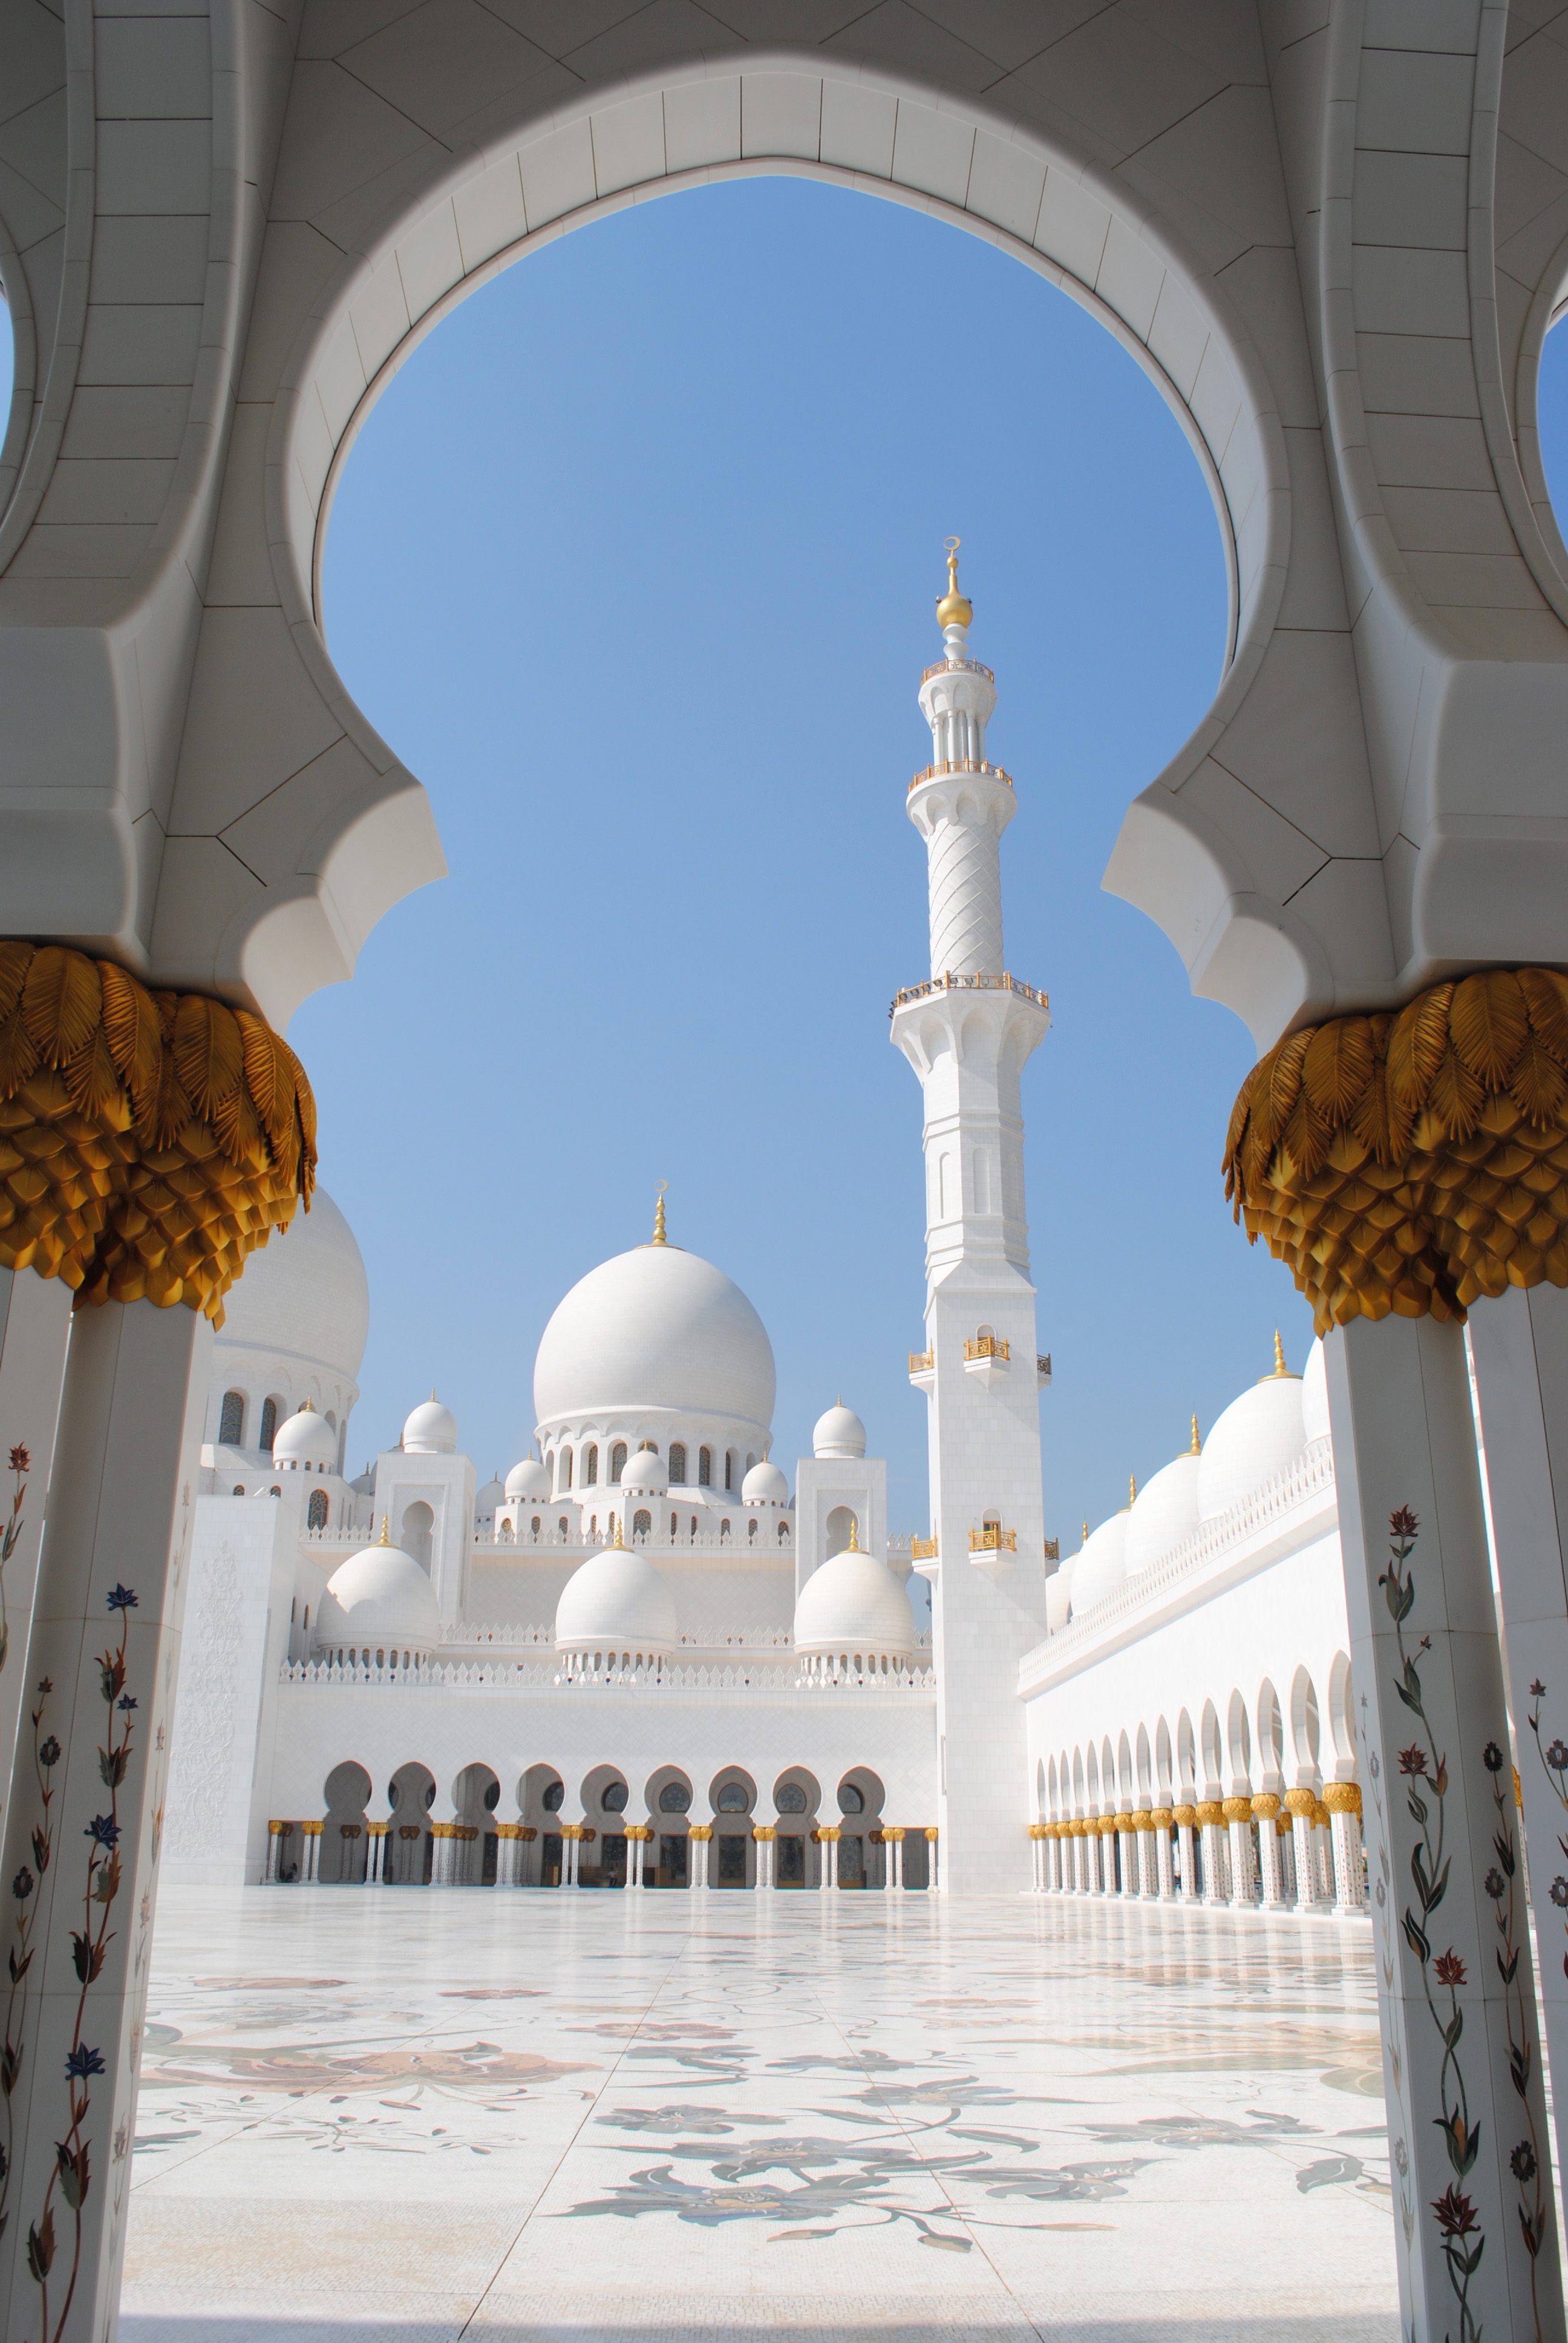
architecture, building, arch, landmark, place of worship, places of interest, mosque, emirates, islam, orient, abu dhabi, sheikh zayid mosque, white mosque